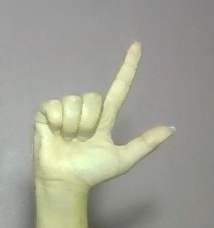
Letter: laam